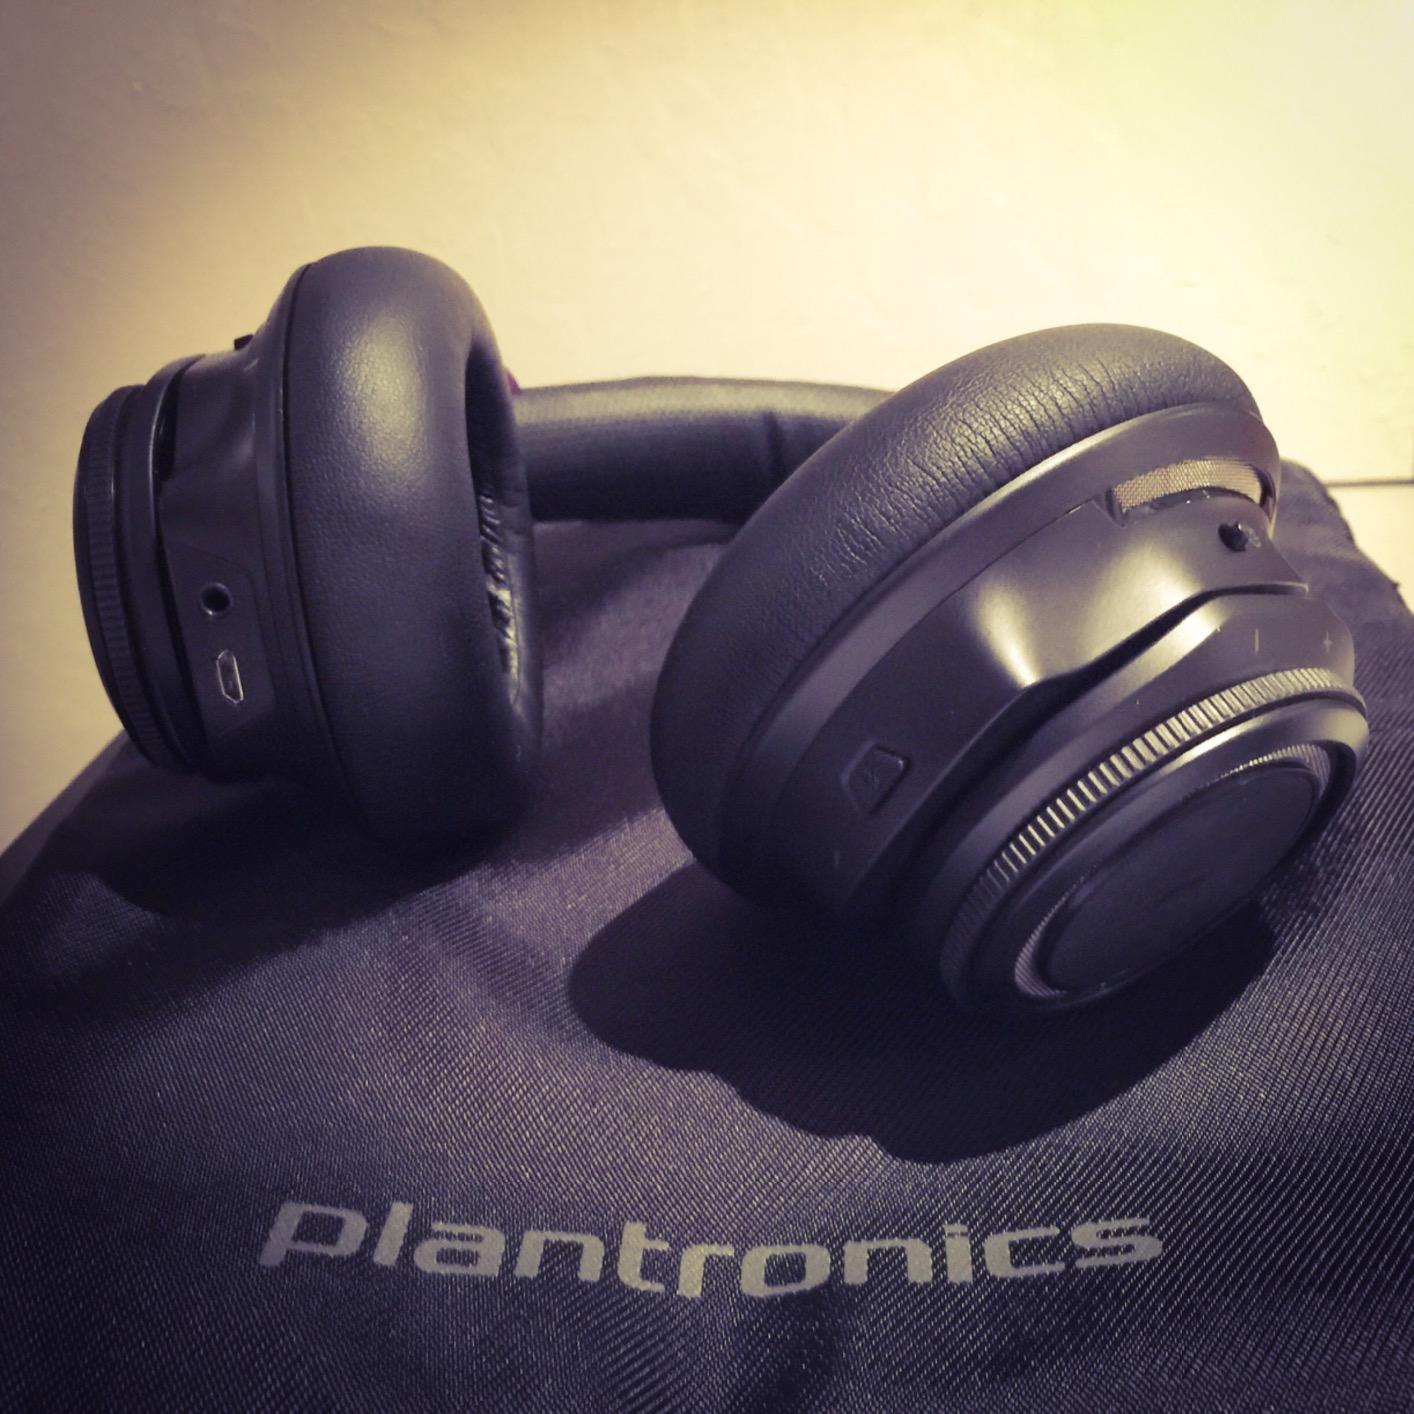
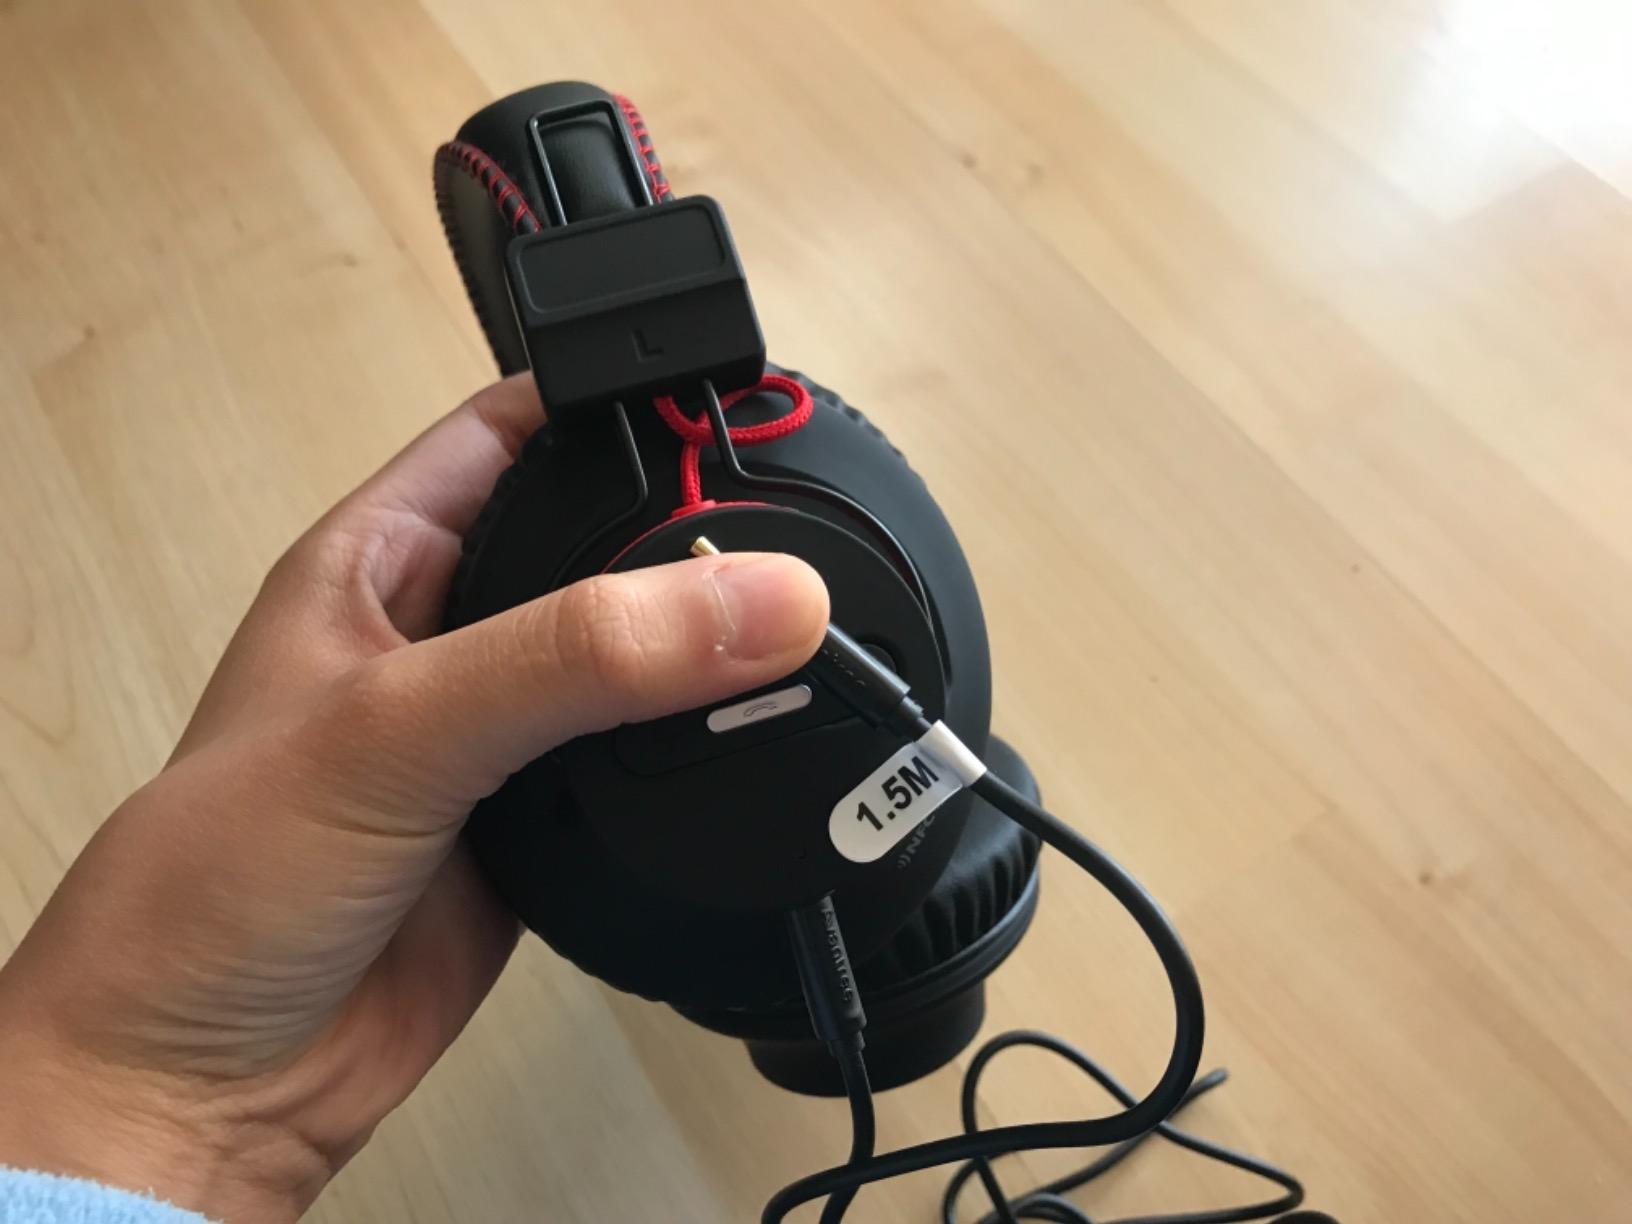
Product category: headphones
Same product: no